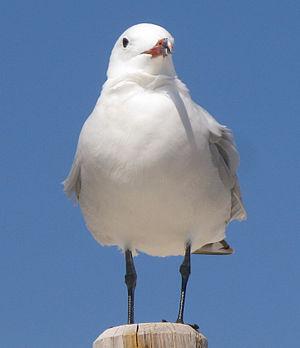
Goéland d'Audouin (ichthyaetus audouinii), platja des Trenc, Campos, Majorque.